Howard Hughes

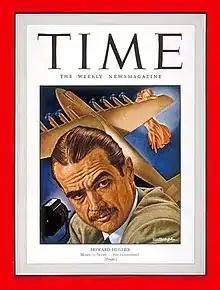
Hughes on the cover of "Time" magazine, July 1948 (with the Hughes H-4 Hercules in the background)

From the 1940s to the late 1950s, the Hughes Tool Company ventured into the film industry when it obtained partial ownership of the RKO companies, which included RKO Pictures, RKO Studios, a chain of movie theaters known as RKO Theatres and a network of radio stations known as the RKO Radio Network.